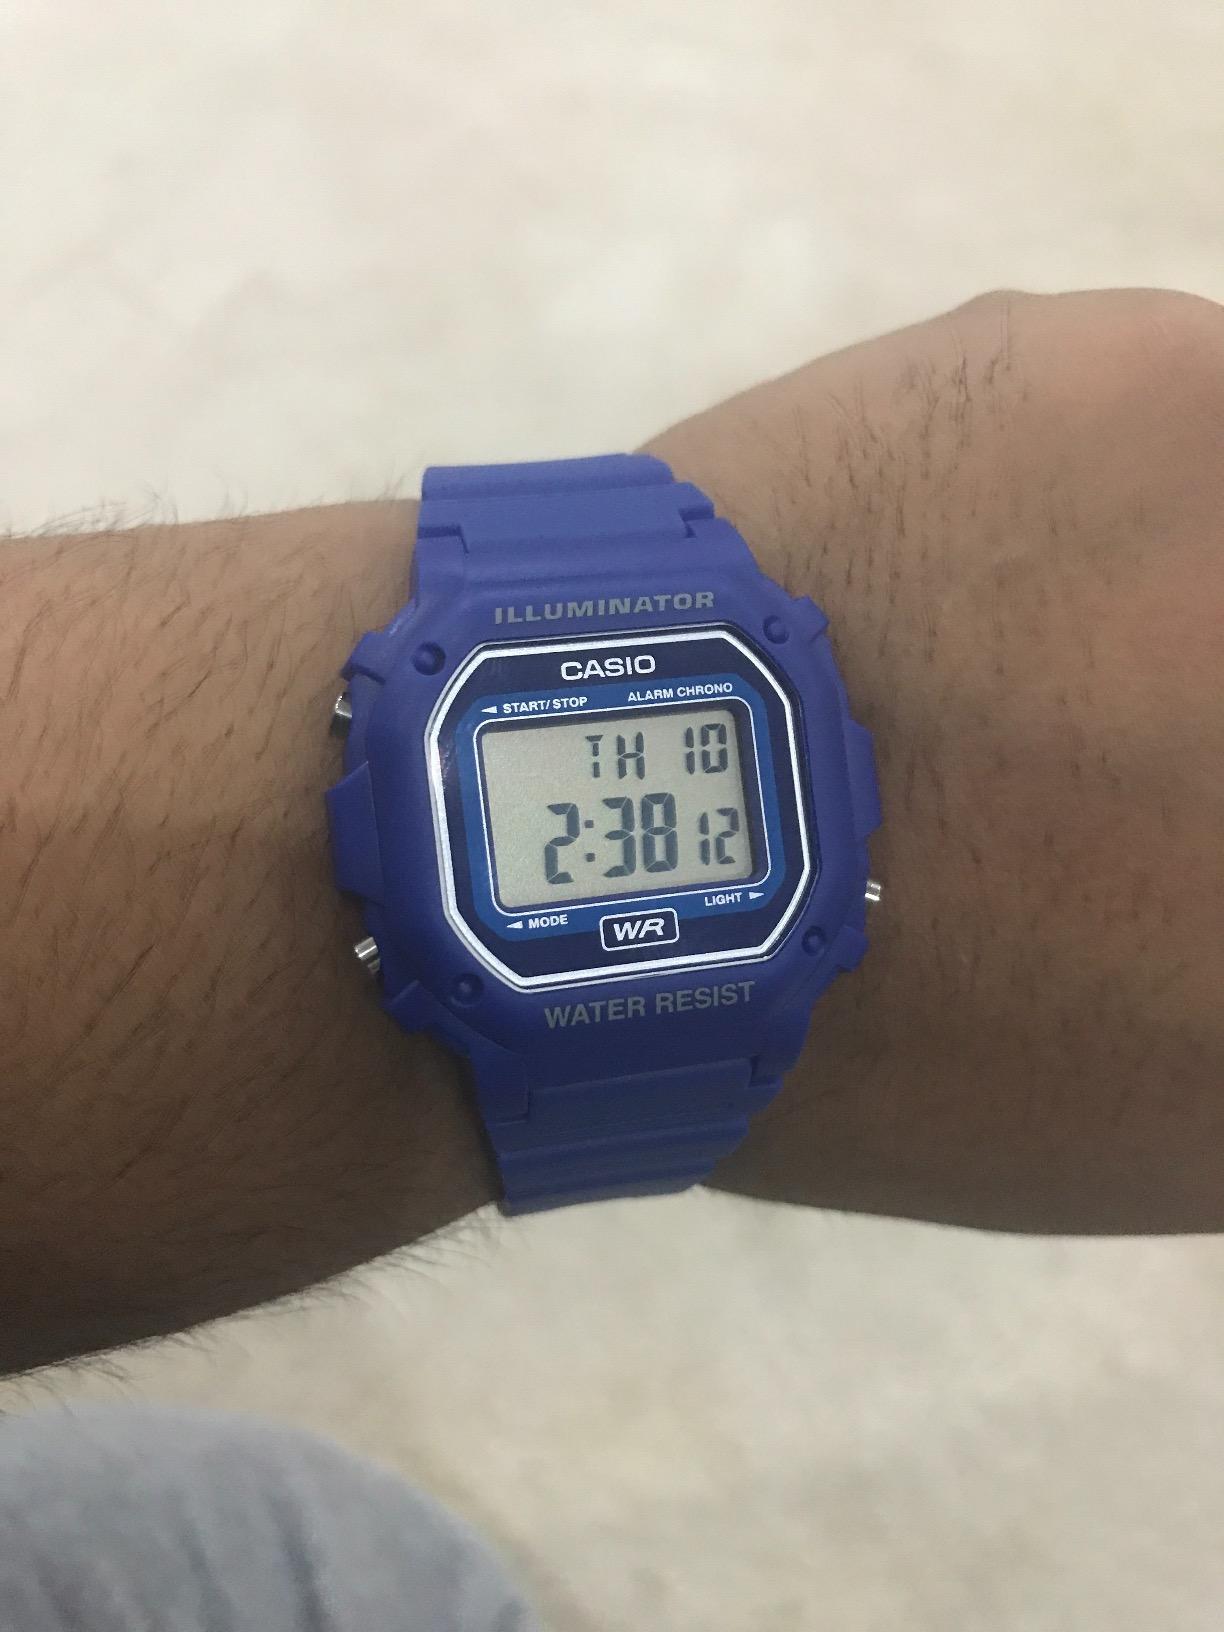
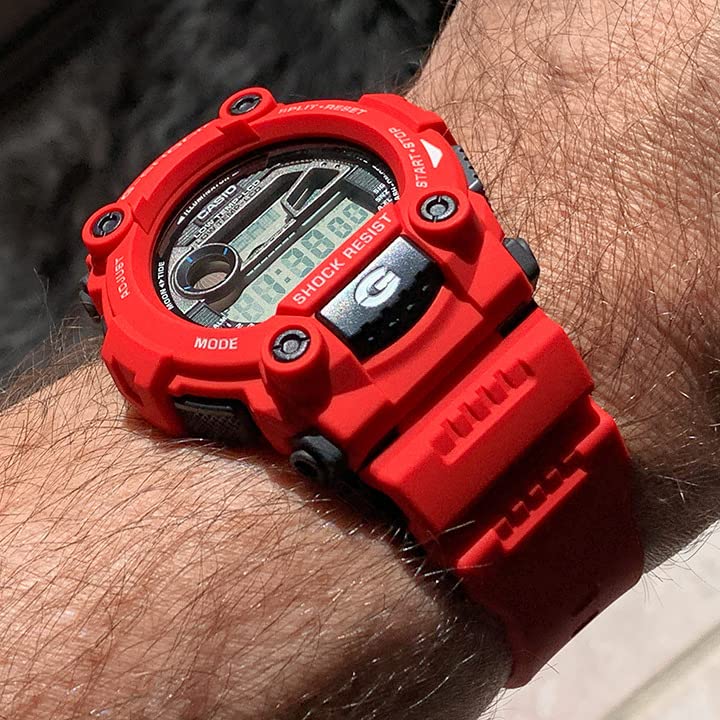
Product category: accessories_watch
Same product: no